Azymite

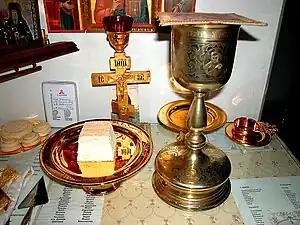
The table of oblation at an Eastern Orthodox church prepared for the Divine Liturgy, with a piece of leavened bread visible on the left, the center of the Azymite controversy.

Azymite (from Ancient Greek "ázymos", unleavened bread) is a term of reproach used by the Eastern Orthodox Church since the eleventh century against the Latin Church, who, together with the Armenians and the Maronites, celebrate the Eucharist with unleavened bread. Some Latin controversialists have responded by assailing the Greeks as "Fermentarians" and "Prozymites".